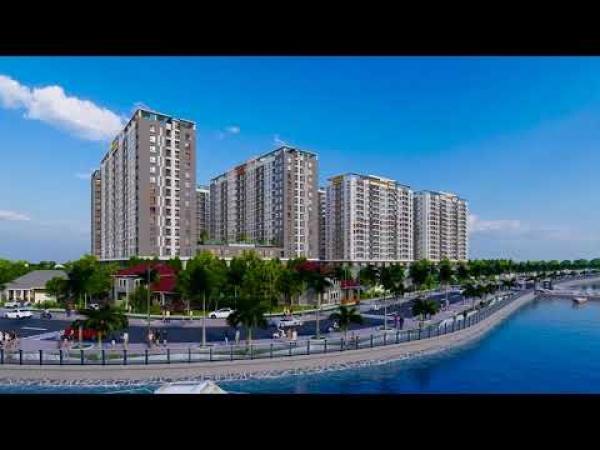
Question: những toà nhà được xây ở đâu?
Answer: những toà nhà được xây cạnh bờ sông